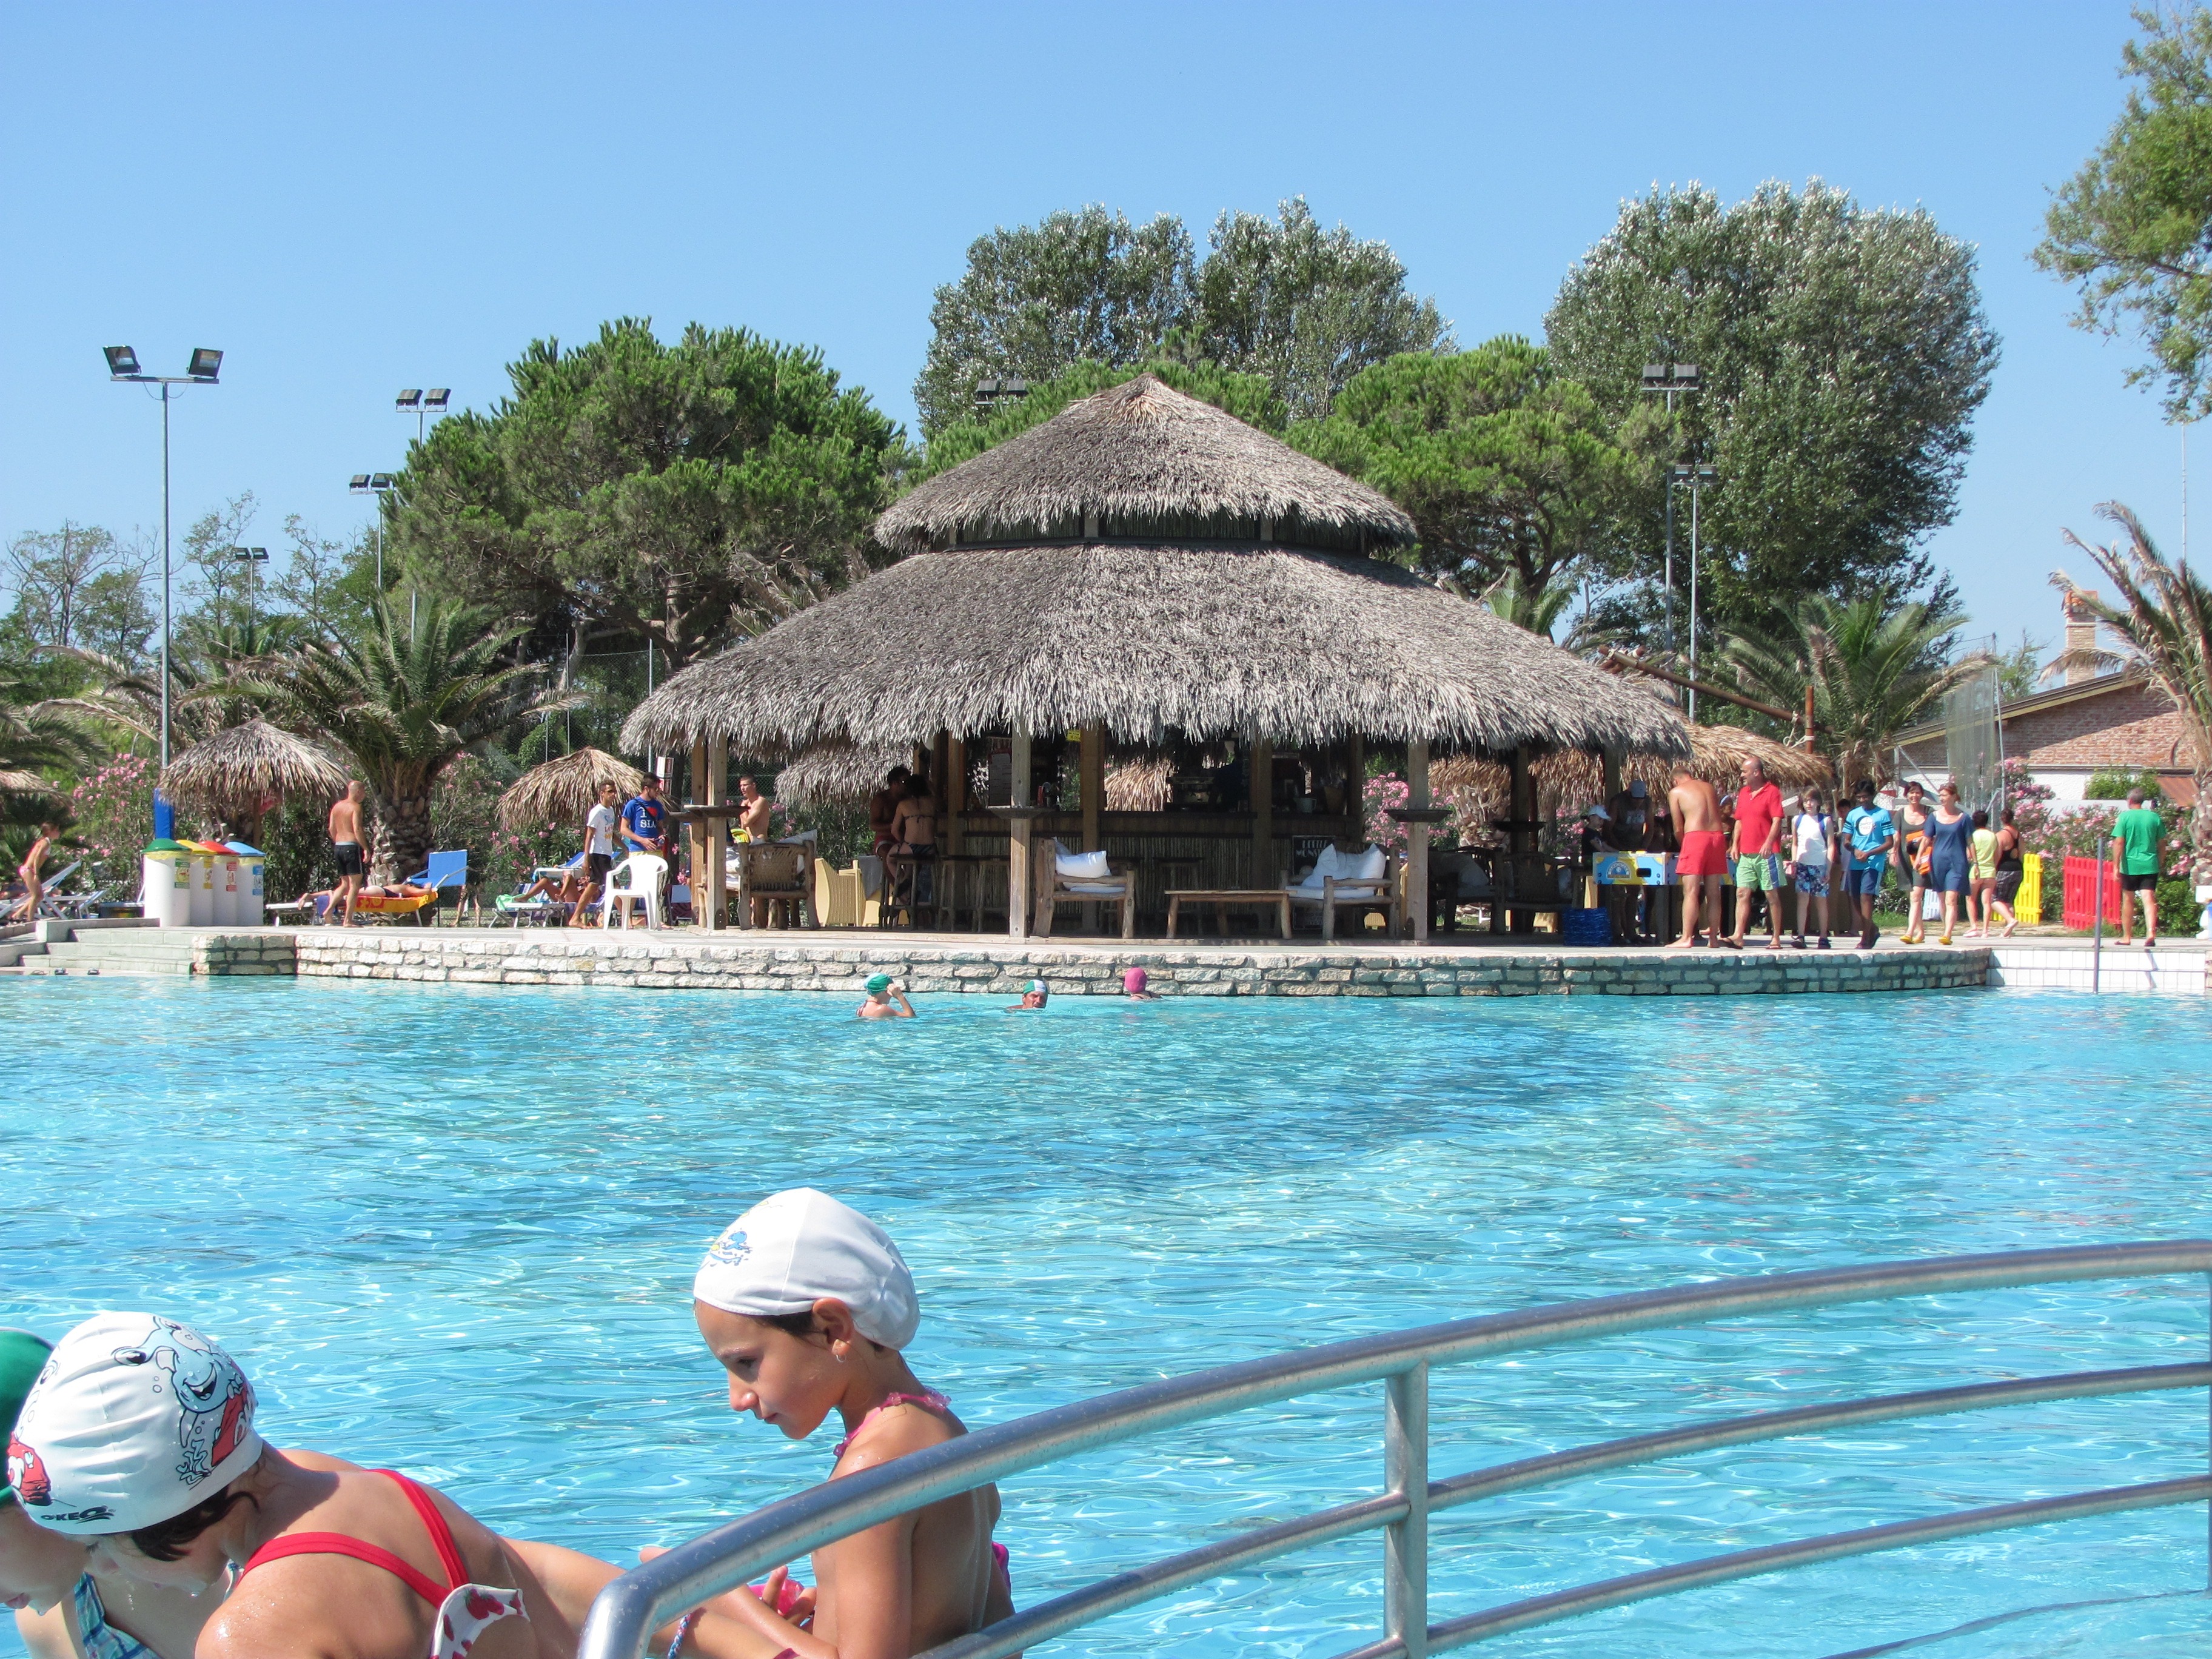
beach, sea, water, vacation, pool, bar, swim, amusement park, swimming pool, park, lagoon, italy, tourism, leisure, swimming, resort, caribbean, water park, outdoor pool, lignano, resort town